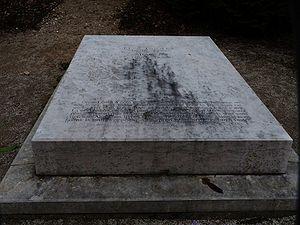
Le tombeau d'Elsa Triolet et de Louis Aragon dans le parc du Moulin de Villeneuve à Saint-Arnoult-en-Yvelines.
Le moulin de Villeneuve, ou Maison Elsa Triolet-Aragon, est un ancien moulin à eau situé sur la Rémarde à Saint-Arnoult-en-Yvelines, entouré d'un parc de six hectares. Il fut construit au XIIᵉ siècle et remanié aux XVIIIᵉ et XIXᵉ siècles. À partir de 1904, il ne servit plus de moulin, mais de résidence campagnarde.
Louis Aragon est un poète, romancier et journaliste français, né probablement le 3 octobre 1897 à Paris et mort le 24 décembre 1982 dans cette même ville.